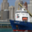
Label: ship